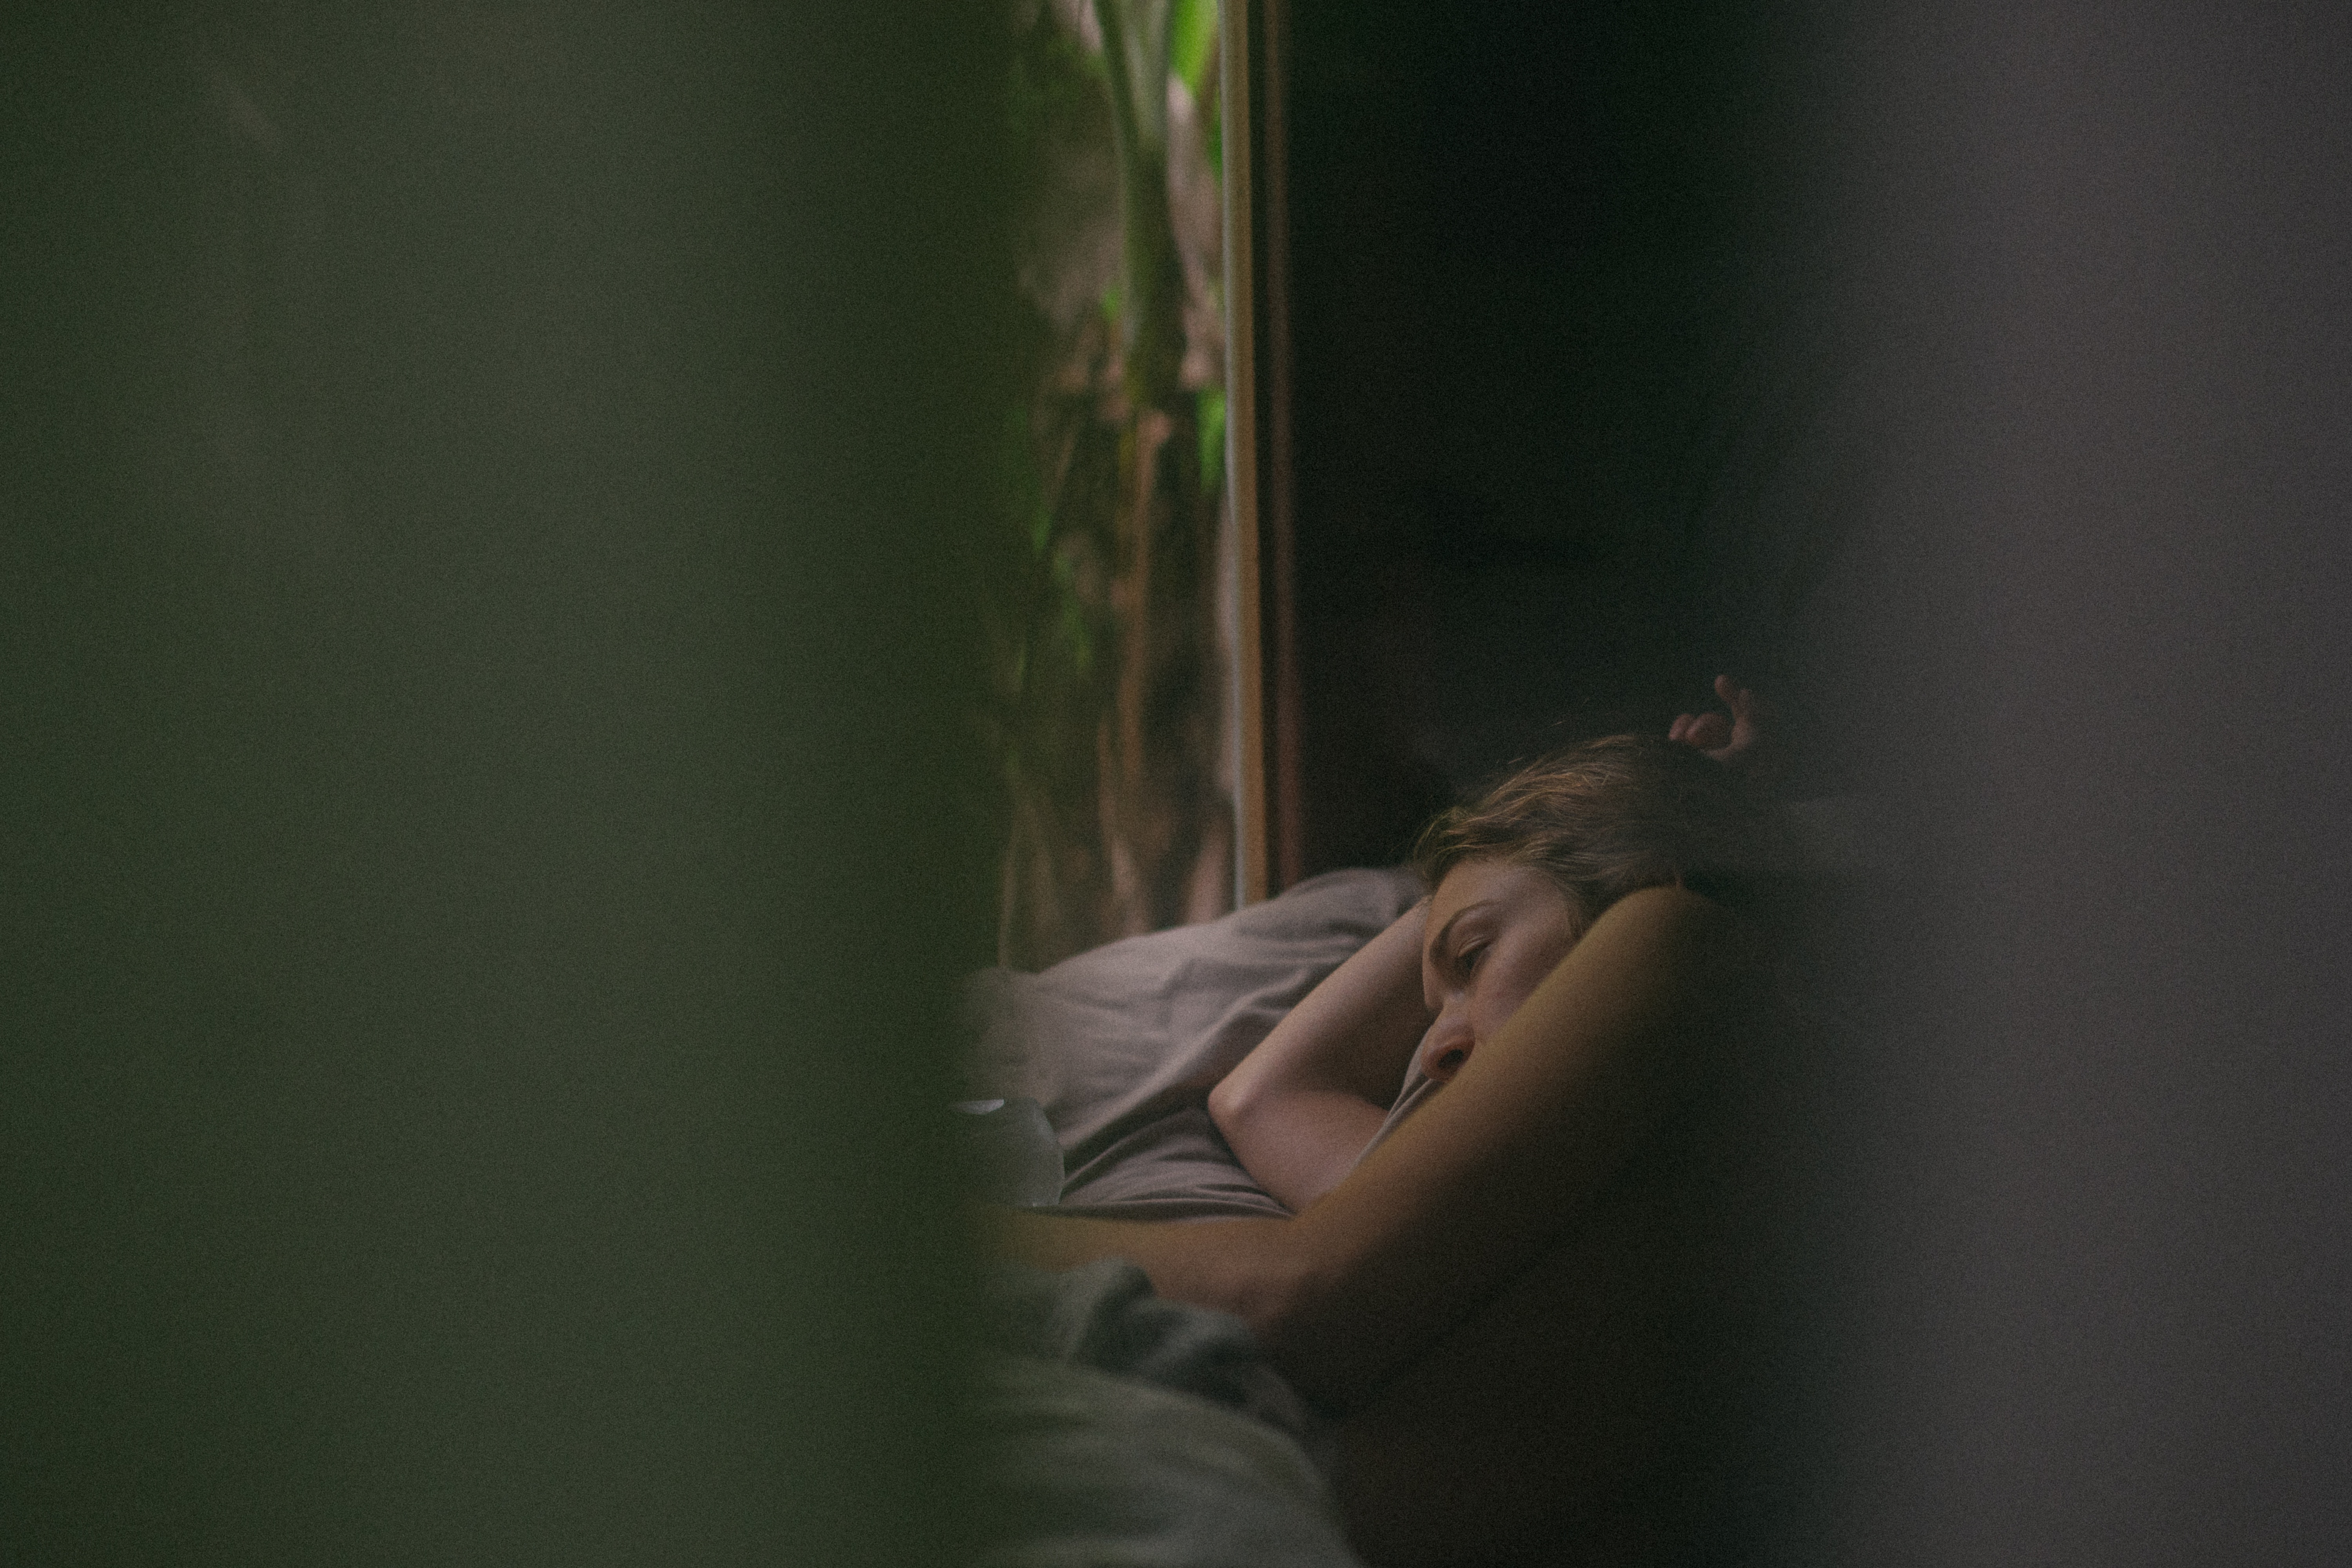
hand, light, photography, sunlight, green, color, darkness, sense